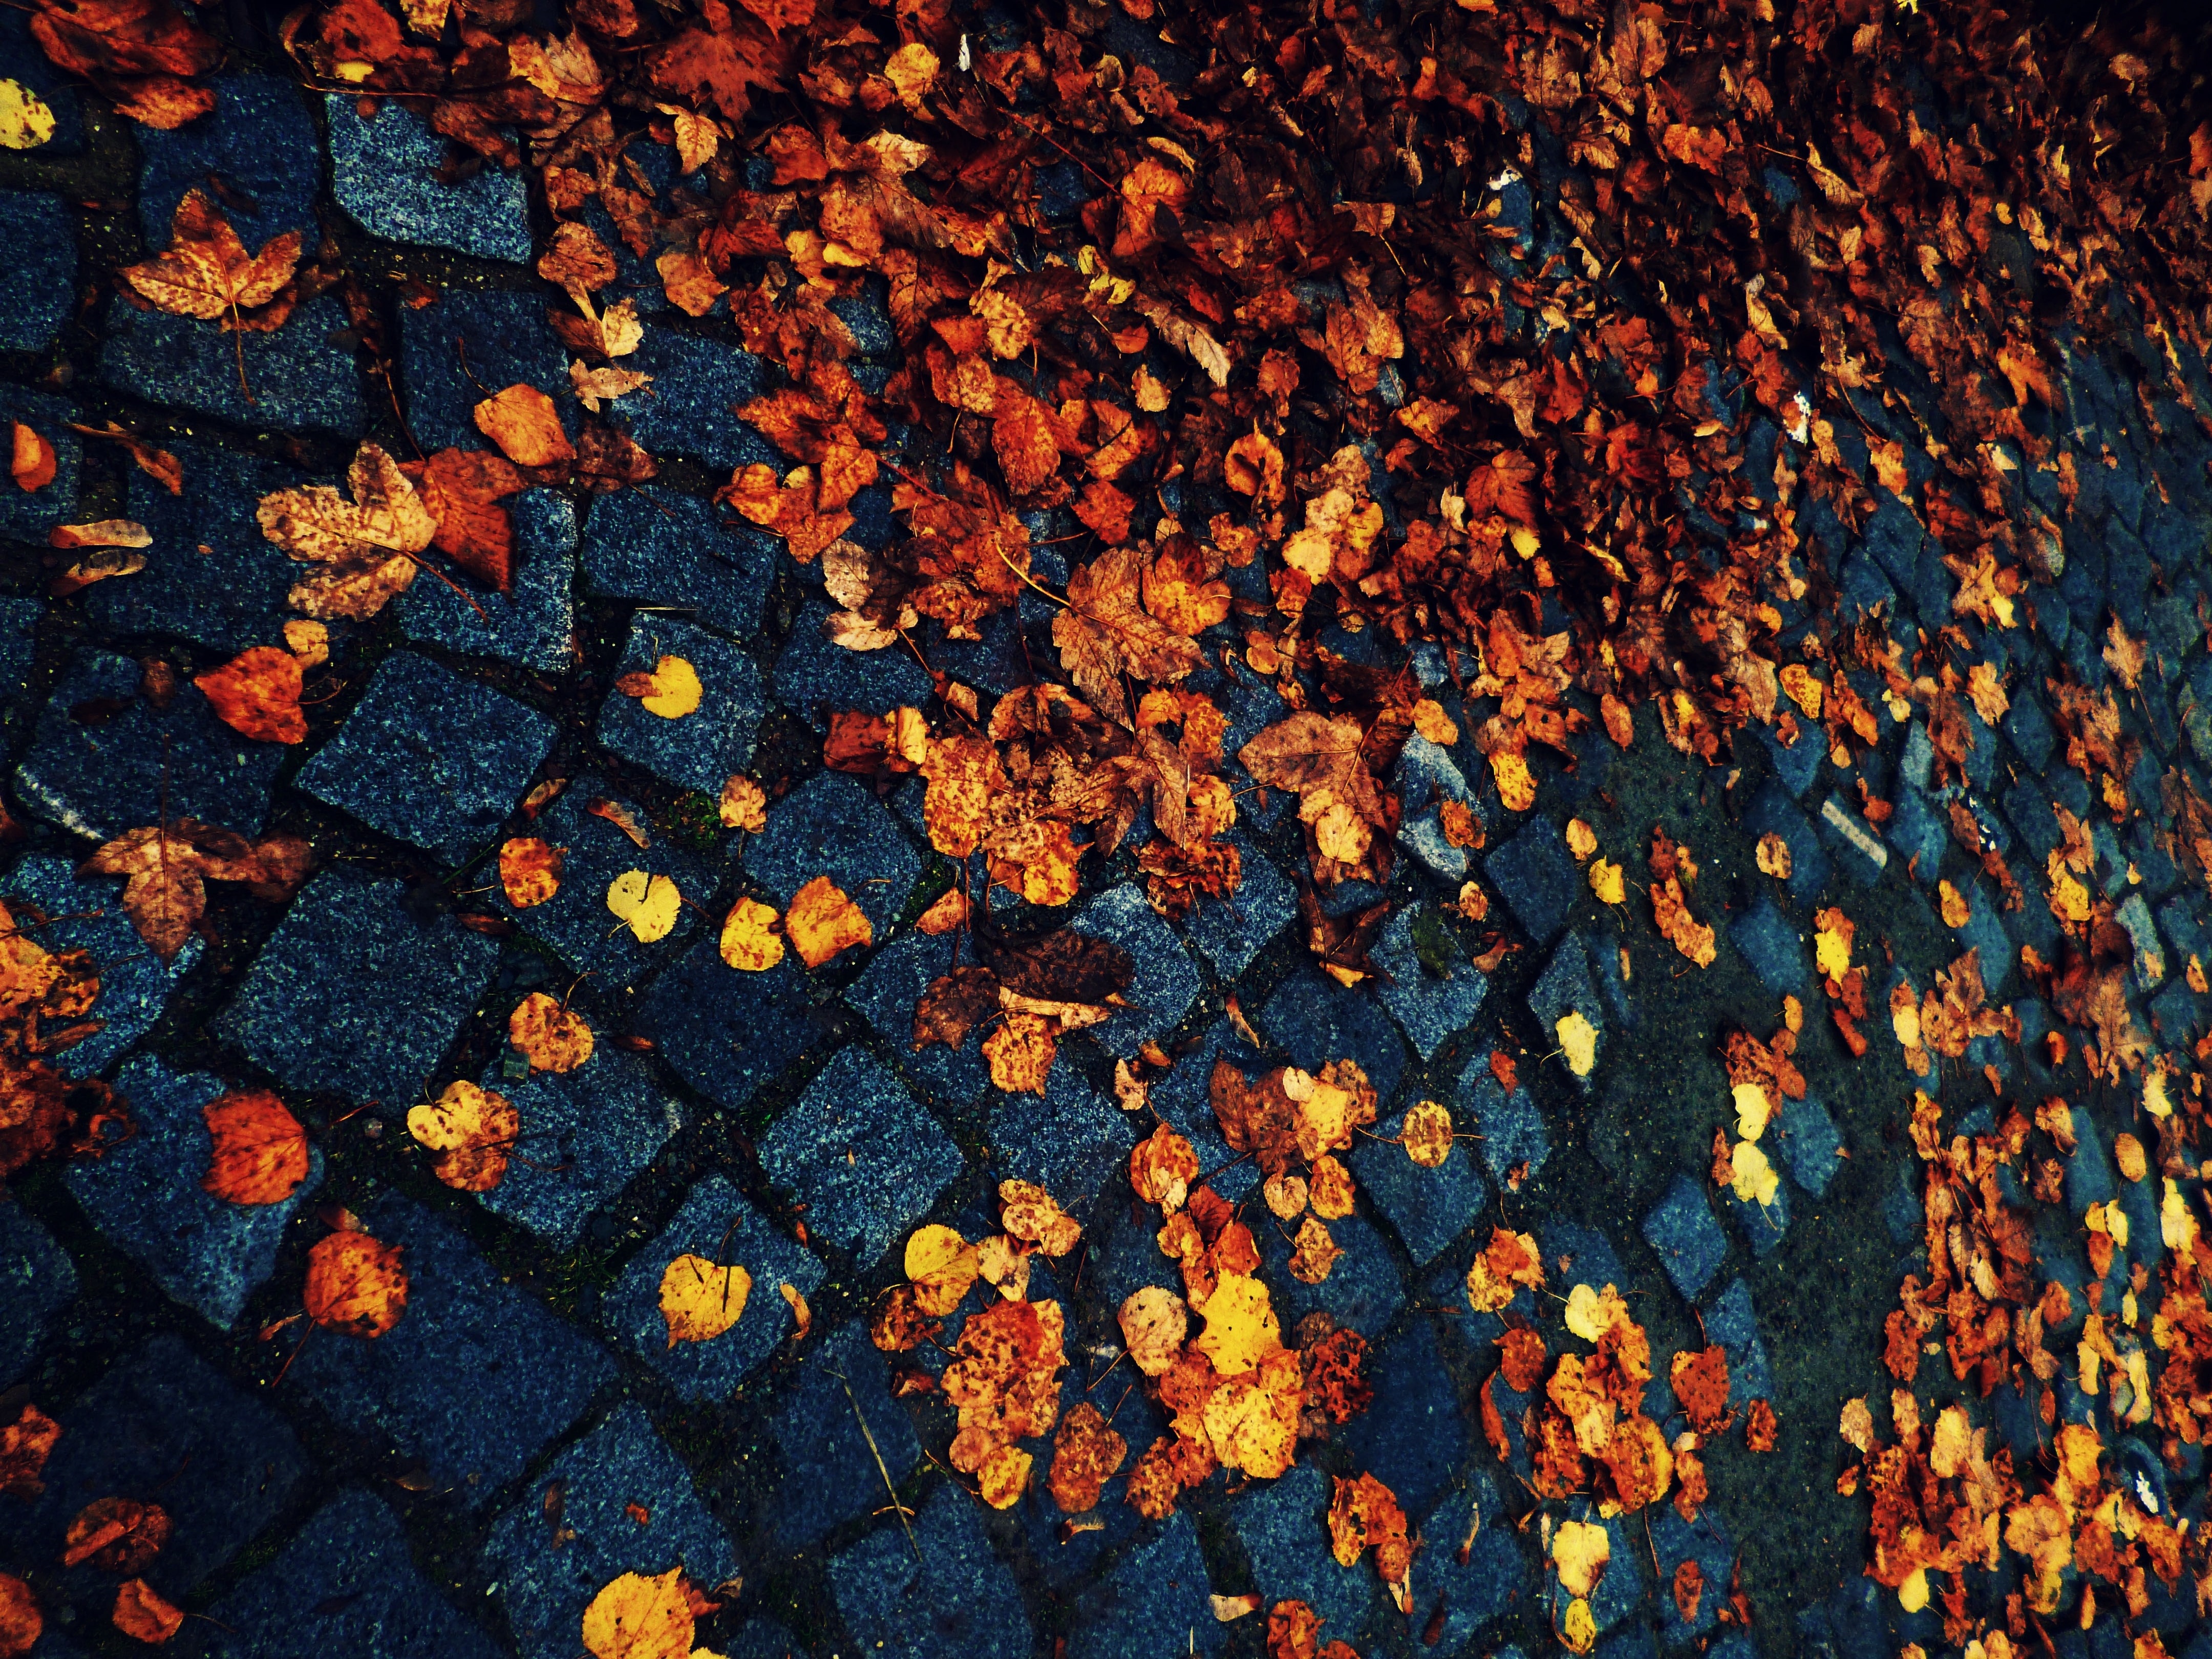
tree, path, ground, sunlight, texture, leaf, flower, autumn, soil, season, leaves, paving, cobbles